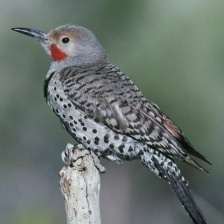
Species: NORTHERN FLICKER
Scientific name: COLAPTES AURATUS